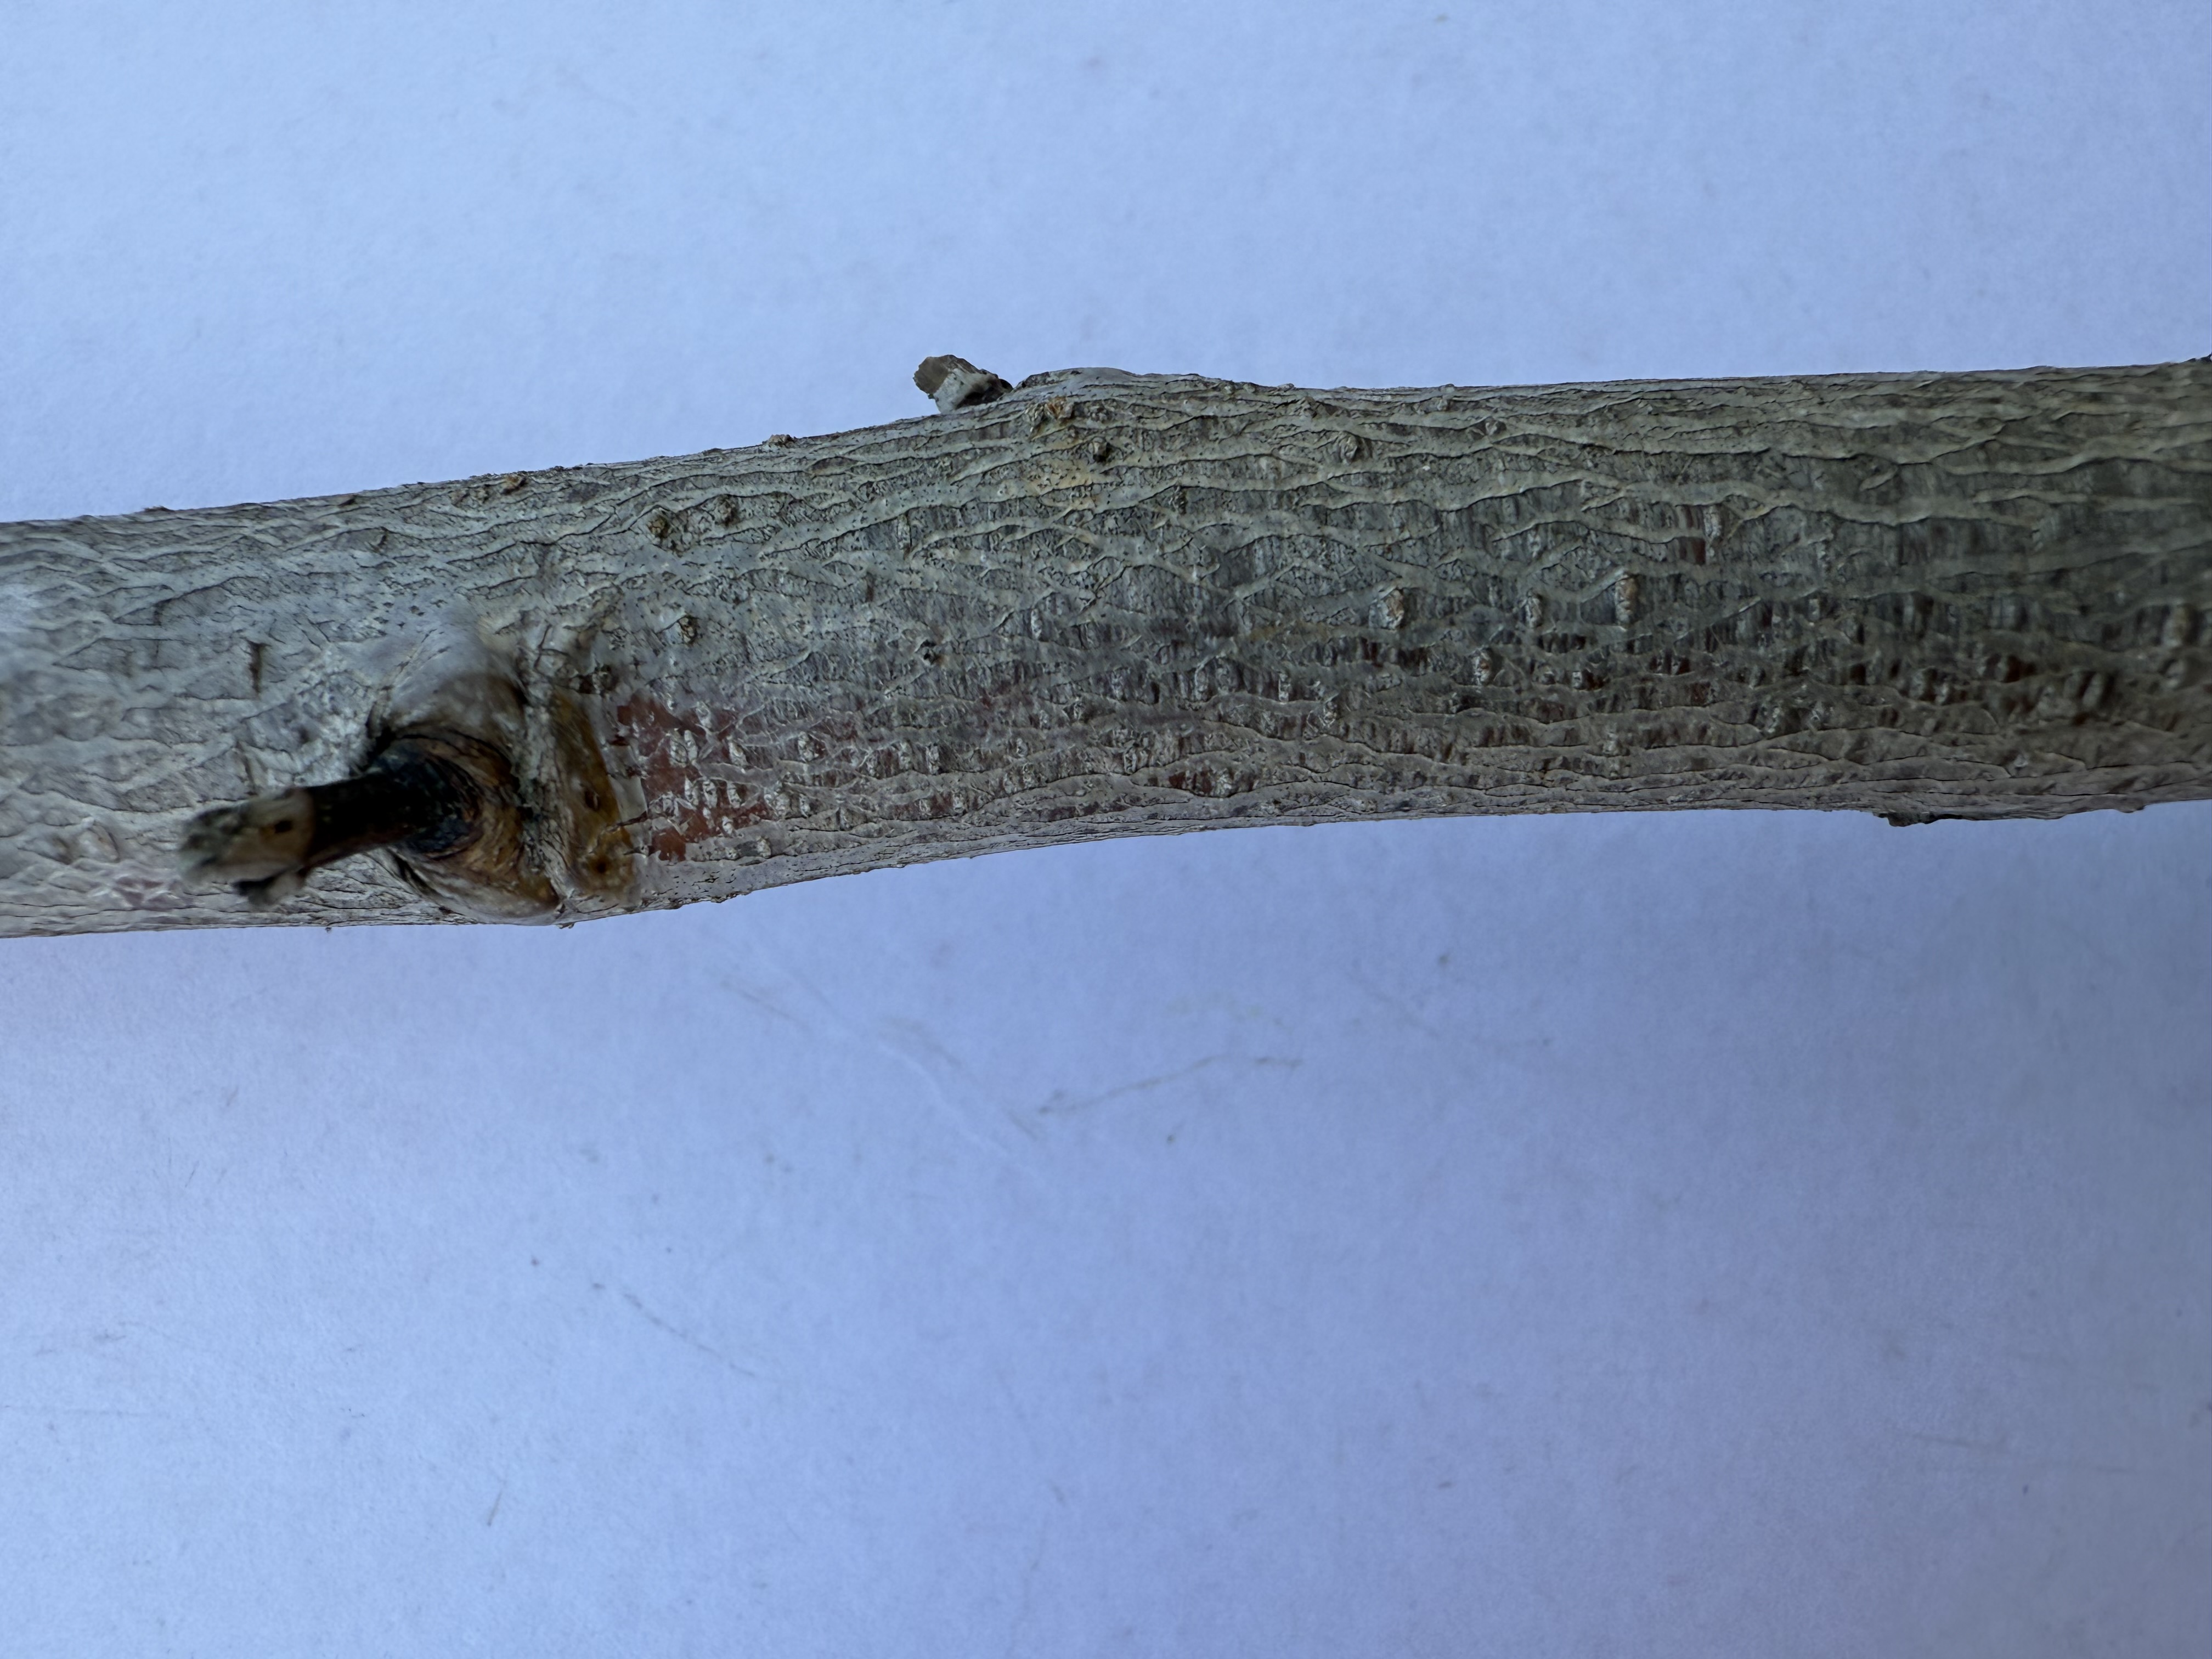
Variety: Red Nectarine